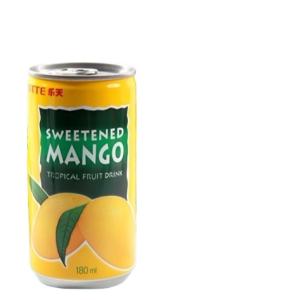
Label: metal